All-Star Futures Game all-time roster

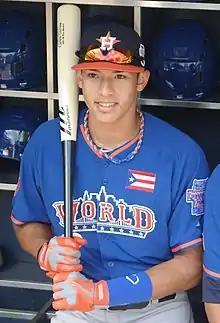
Carlos Correa at the 2013 All-Star Futures Game

The All-Star Futures Game is an annual baseball exhibition game hosted by Major League Baseball (MLB) as part of its midsummer All-Star Game festivities. From 1999 to 2018, a team of prospects from the United States (excluding Puerto Rico) competed against a team of prospects from other countries around the world and Puerto Rico. In 2019, the format shifted to a team of players from American League organizations against players from National League organizations. Over 800 players have been selected to participate in the All-Star Futures game since its first installment in 1999.